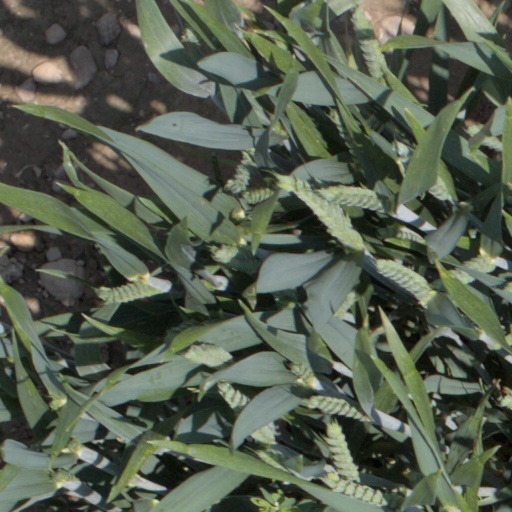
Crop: wheat